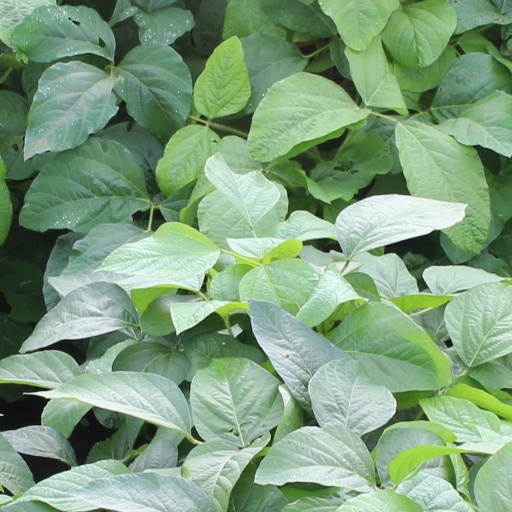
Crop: soybean